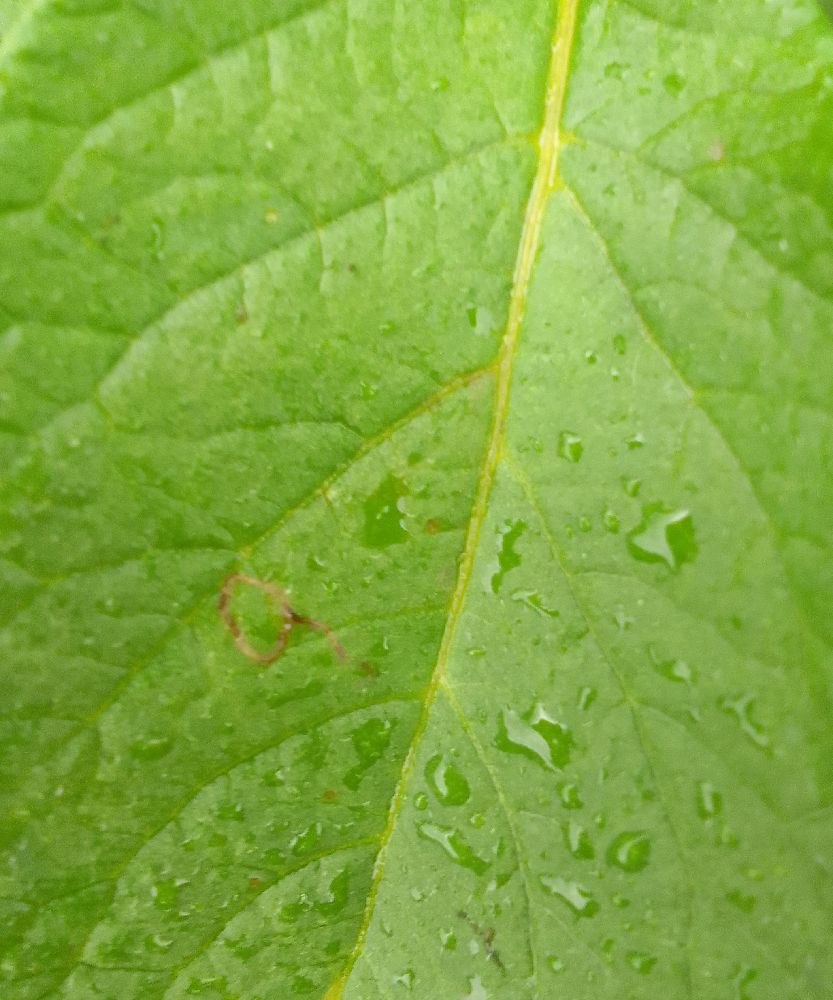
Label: Healthy